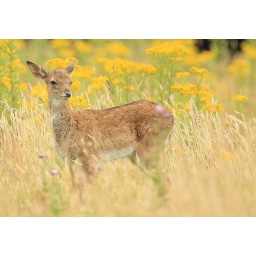
Walking back to my car at 1030 and this wonderful fawn mother and buck appeared in the field next to me.